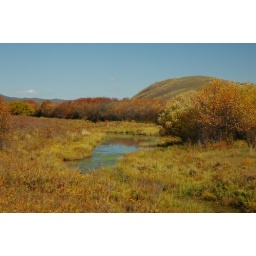
a small lake surrending with red and golden bushes down in the Root River in Ne Mon (north of China),